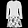
Label: Dress